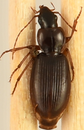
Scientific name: Synuchus impunctatus
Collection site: Bartlett Experimental Forest NEON (BART), plot BART_025